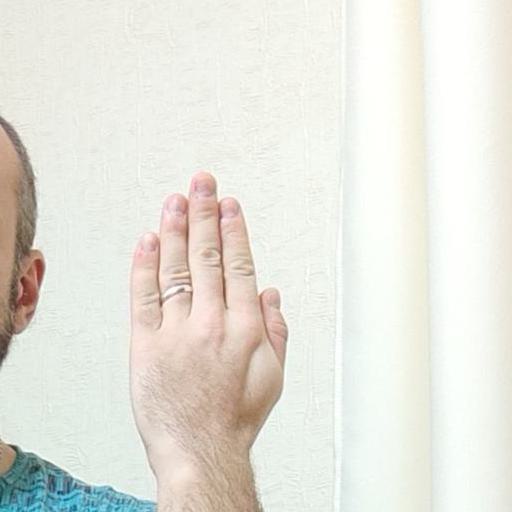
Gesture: stop_inverted